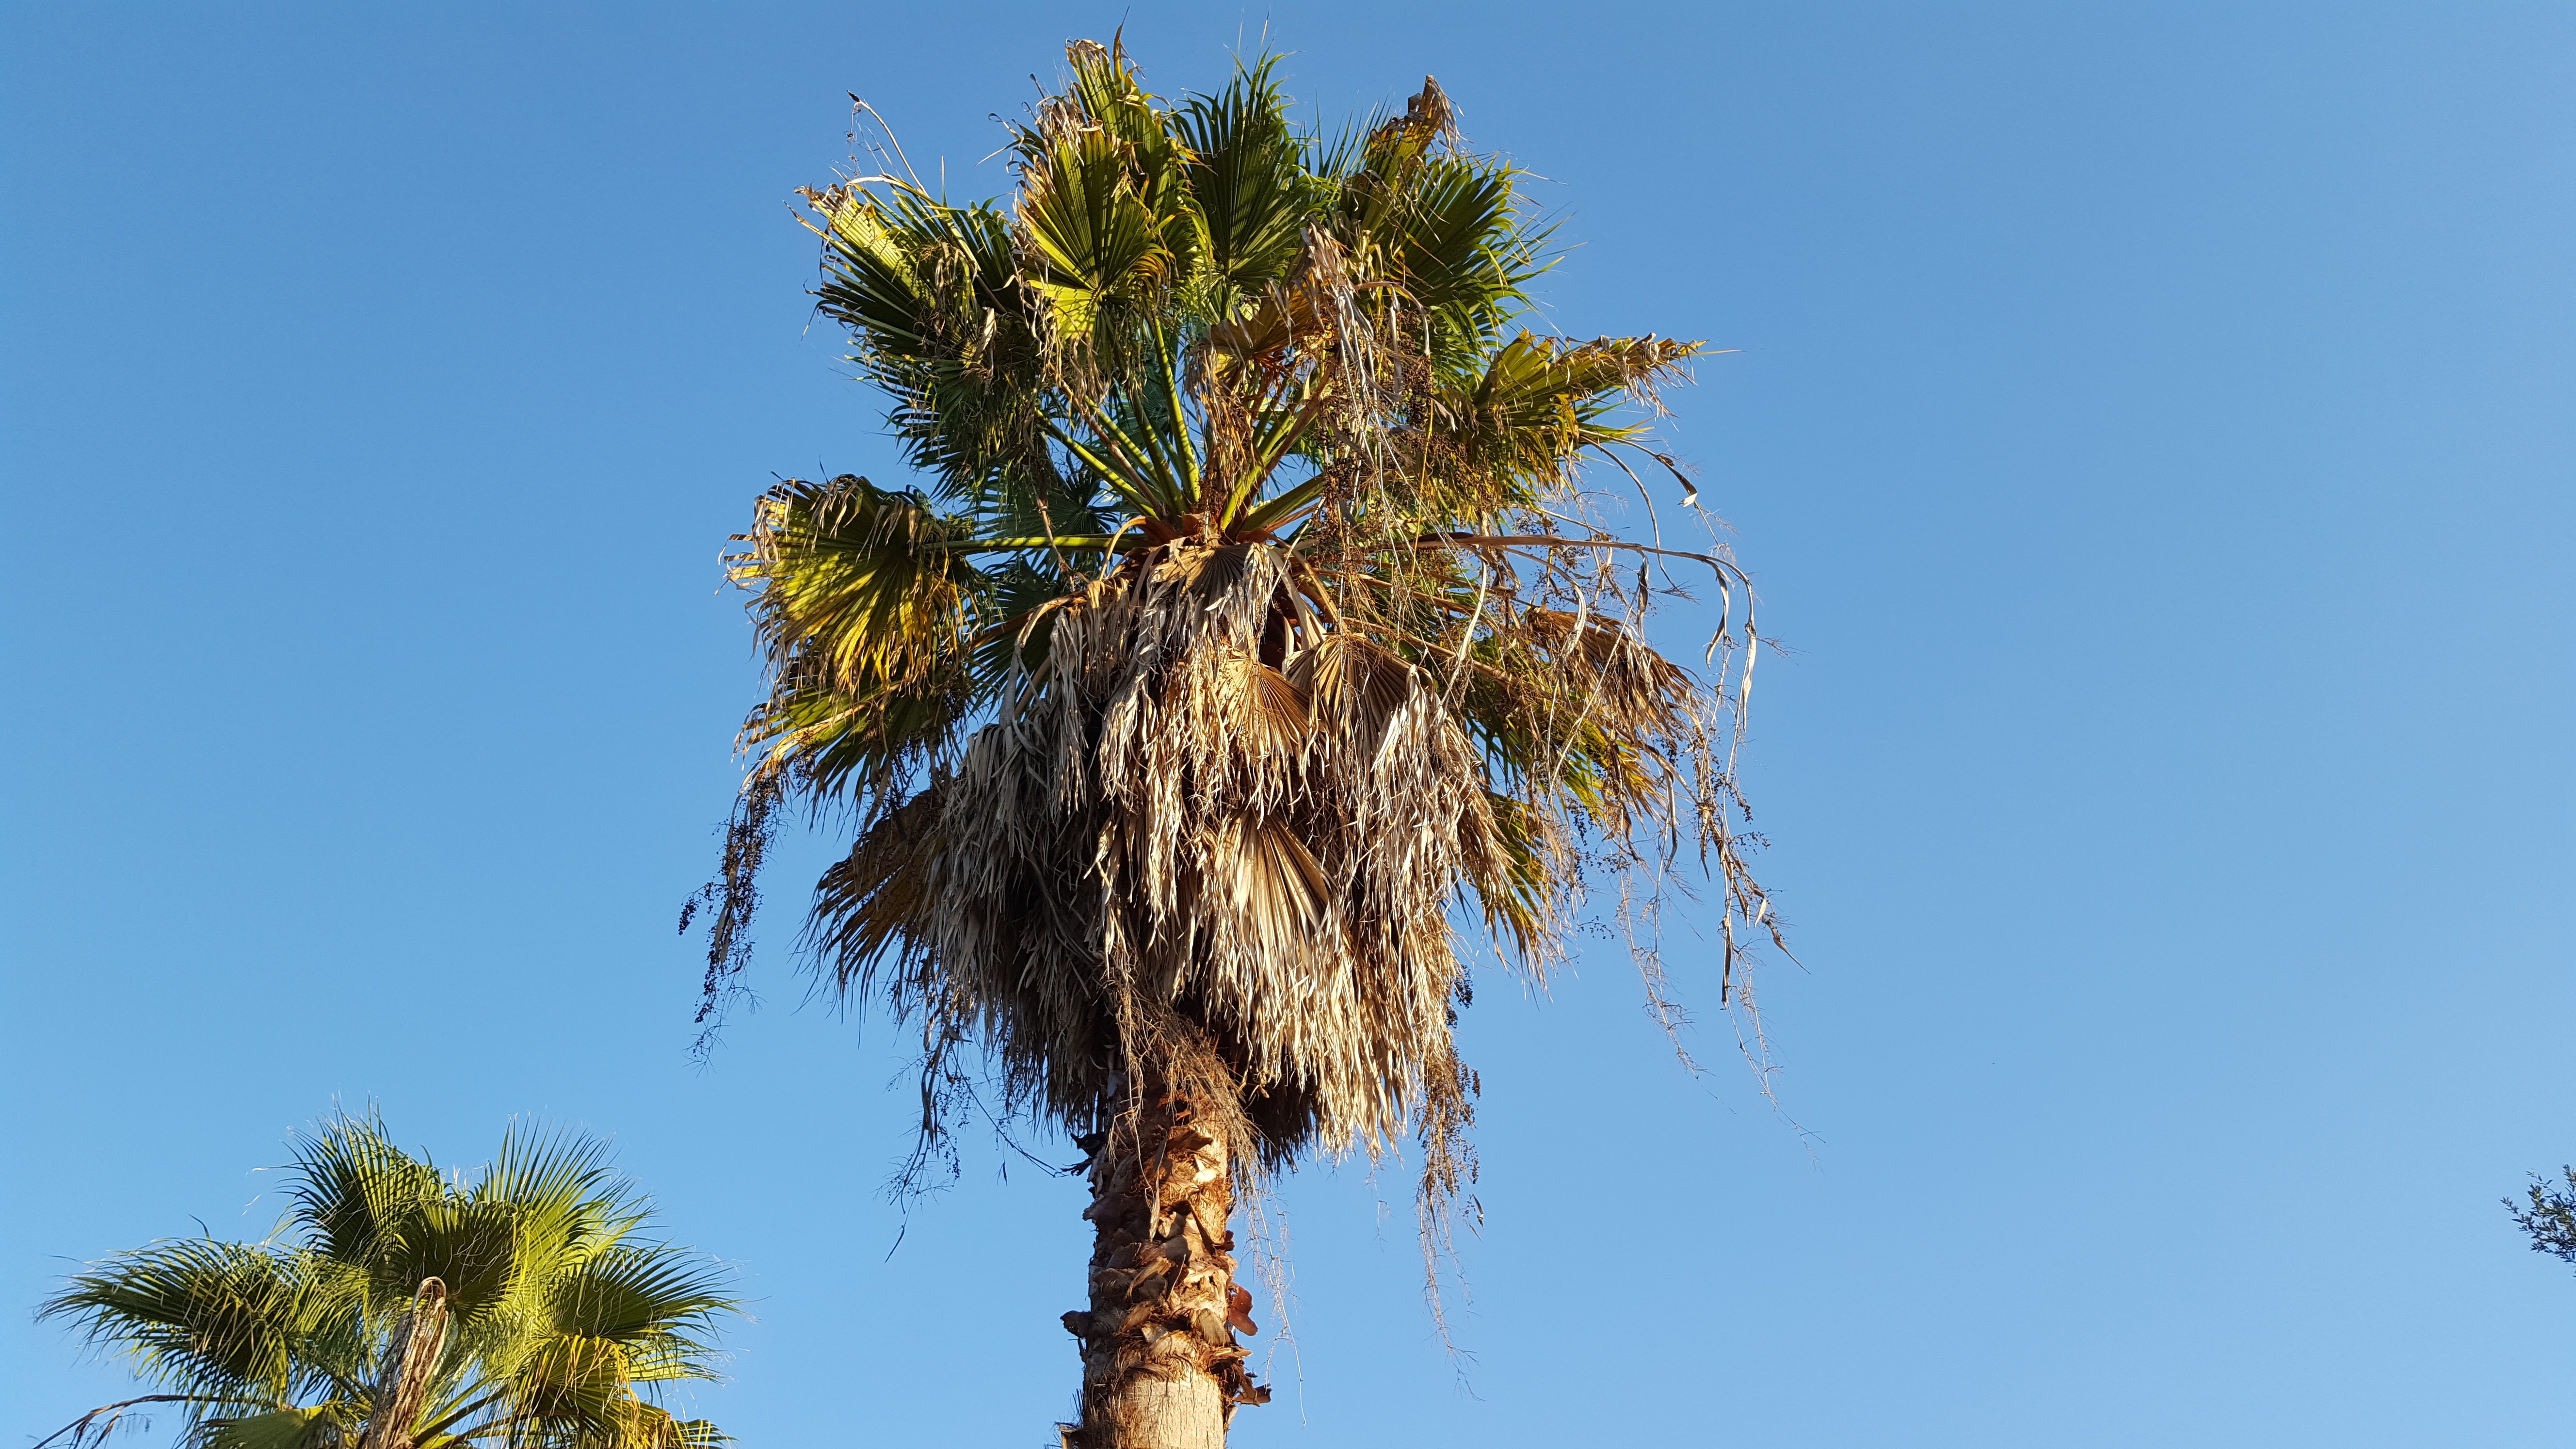
tree, branch, plant, sky, leaf, flora, flowering plant, grass family, plant stem, woody plant, land plant, arecales, palm family, borassus flabellifer